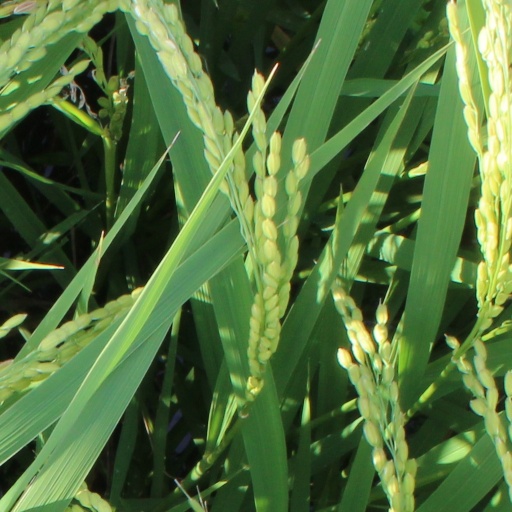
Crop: rice